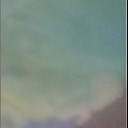
Label: Leaf_rust